Heinrich Christian Burckhardt

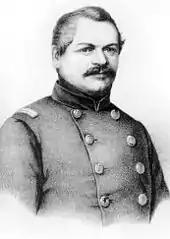
Heinrich Christian Burckhardt

Heinrich Christian Burckhardt (26 February 1811, Adelebsen – 14 December 1879, Hannover) was a German forester and entomologist.